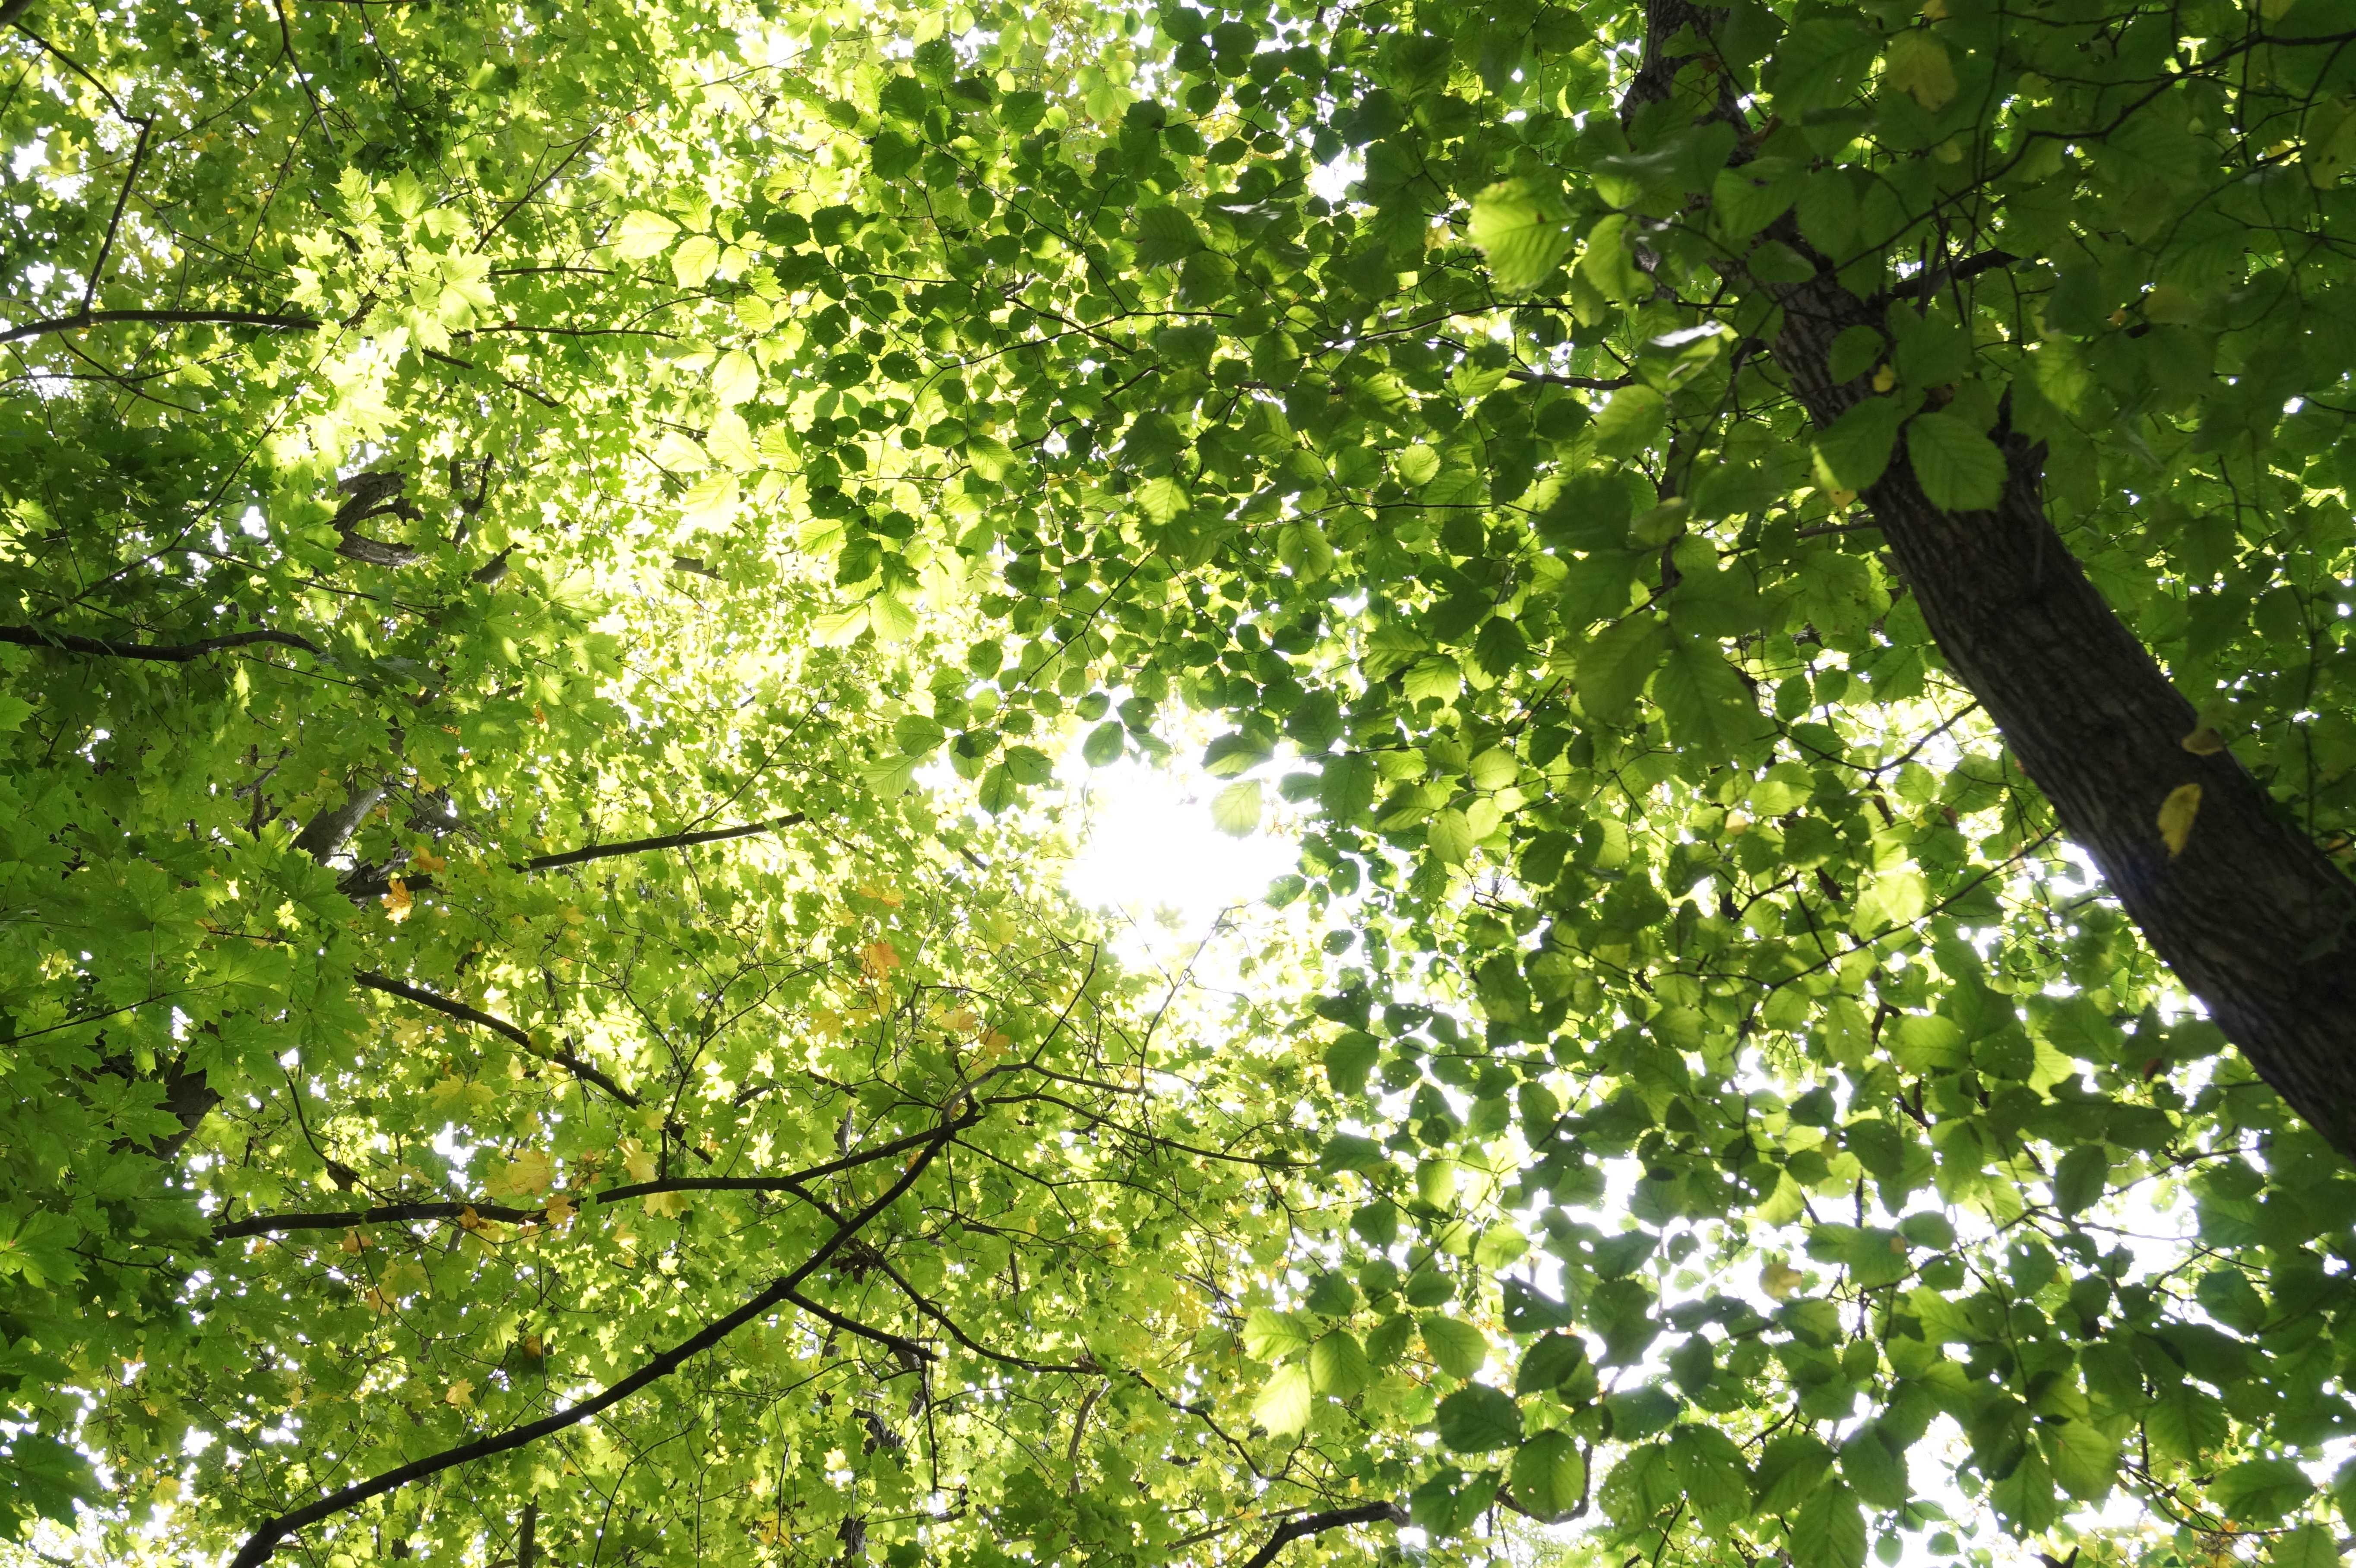
landscape, tree, nature, forest, branch, plant, sunlight, leaf, flower, view, green, produce, park, trees, shrub, deciduous, woodland, flowering plant, woody plant, land plant, plane tree family